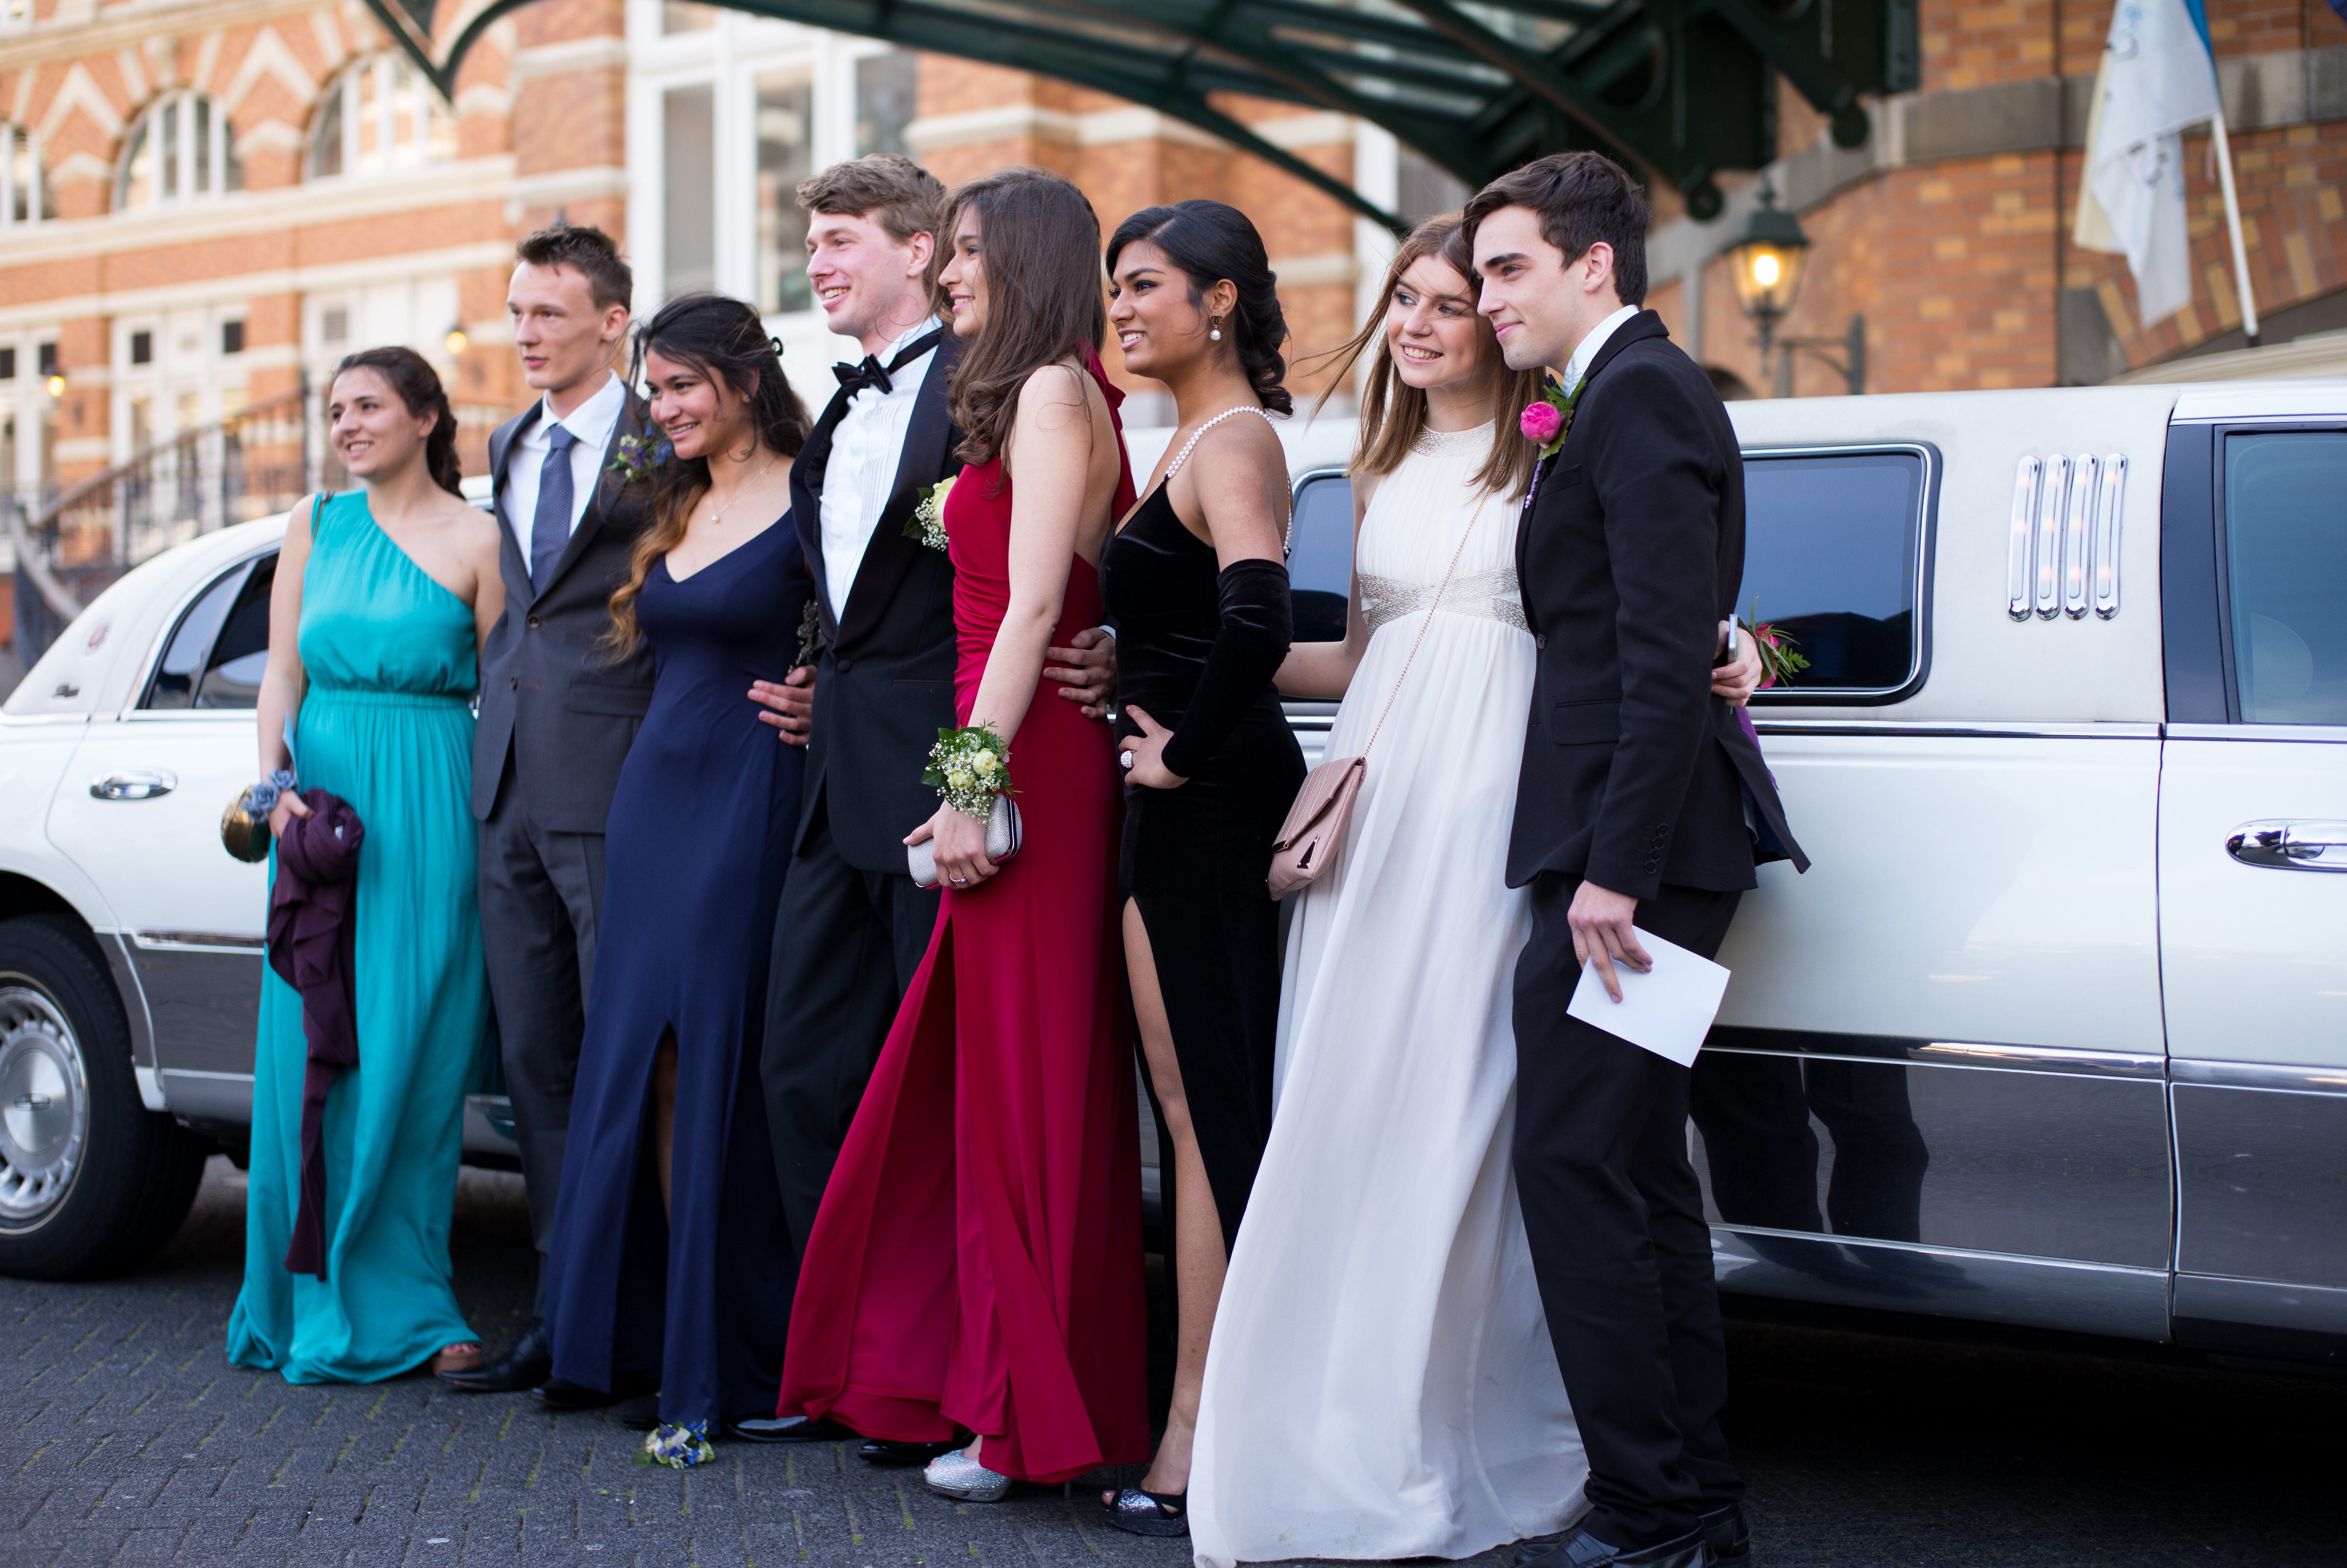
man, woman, europe, evening, dance, portrait, high, wedding, bride, groom, marriage, tuxedo, 2015, ceremony, holland, hague, scheveningen, netherlands, kurhaus, m, american, dress, hotel, dutch, party, school, event, leica, 240, wassenaar, prom